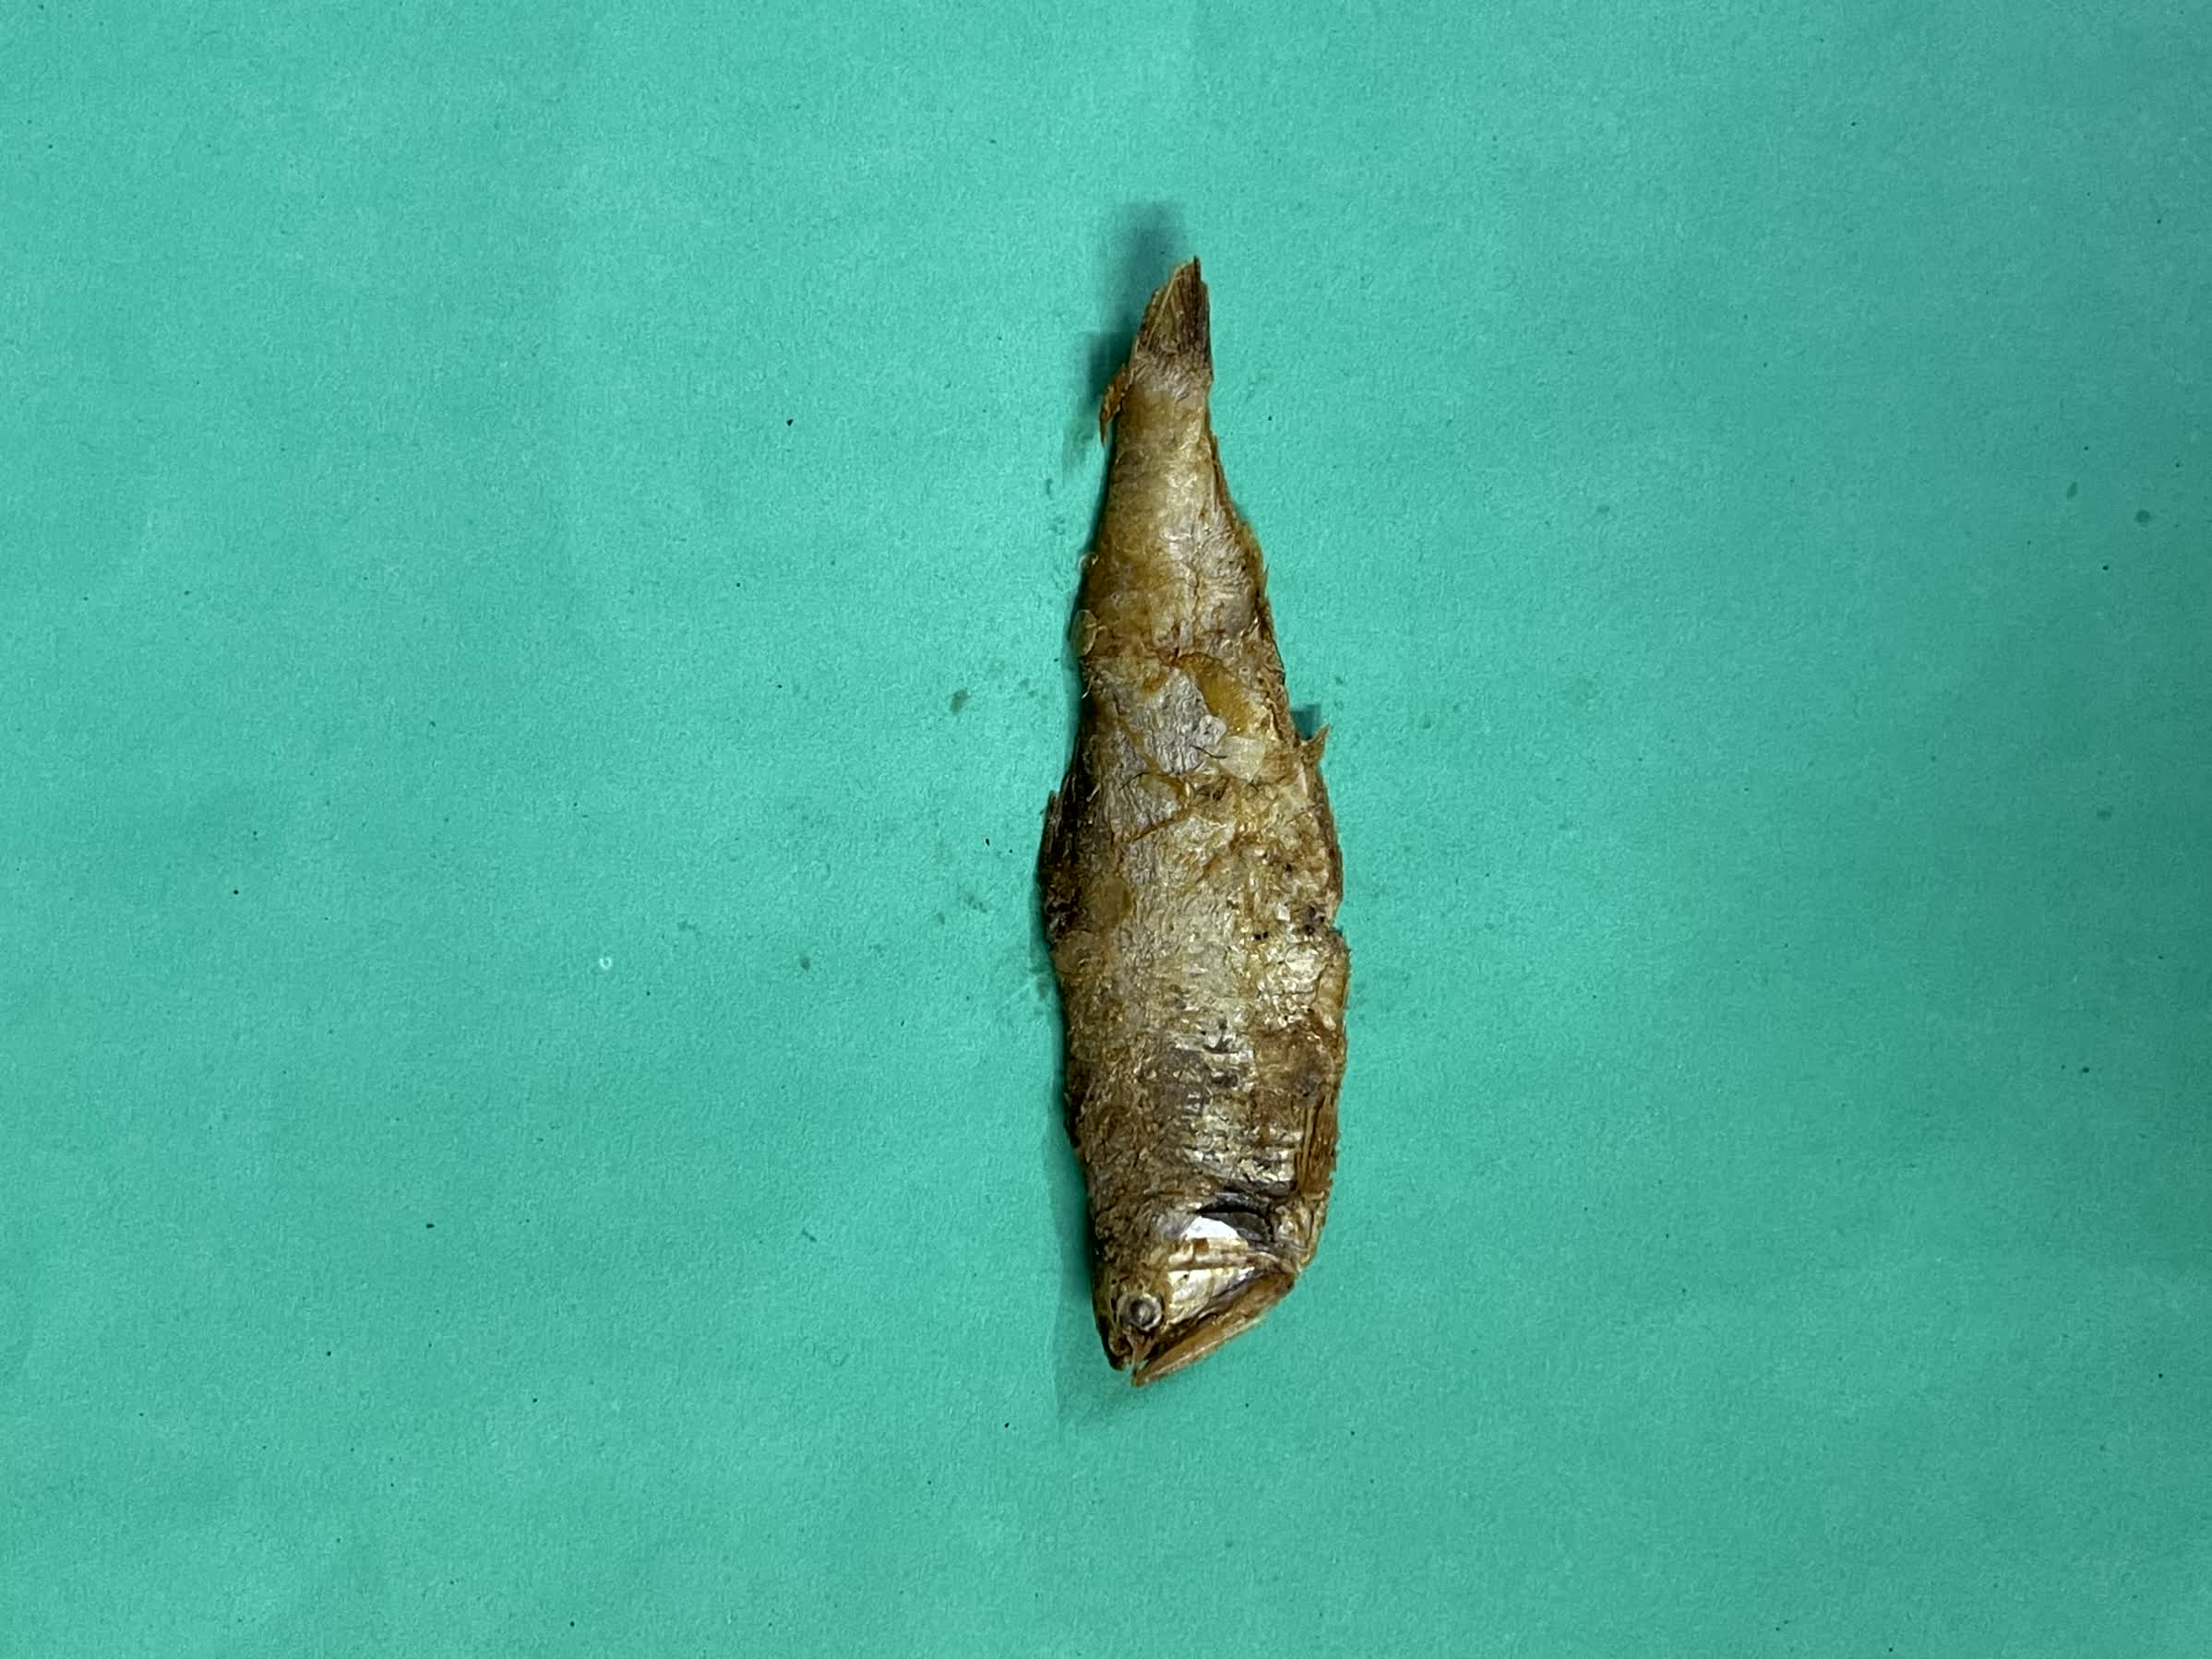
Species: Bashpata